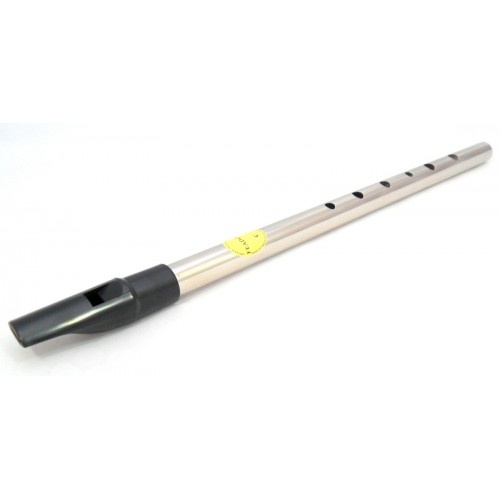
Feadóg C Nickel Plated Whistle
A firm favourite amongst most Traditional Irish Whistlers. You don’t need to spend a fortune to have a quality whistle. Many top Irish Whistlers are more than content with their Feadog. Cylindrical body with bright nickel finish and a comfortably modelled black plastic head. Some whistlers feel that there is a subtle difference in sound between the brass finish and the nickel plated finish.
Brand: DENNISTONS
Category: Arts & Entertainment > Hobbies & Creative Arts > Musical Instruments > Woodwinds > Tin Whistles > C Tin Whistles